Yonesaburo Tsukiji

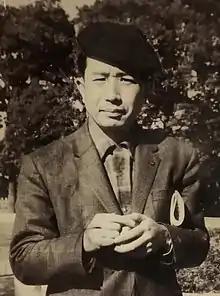
Tsukiji in 1958

was a Japanese special effects director who worked on eleven films in a career spanning twenty-one years. Tsukiji co-designed Gamera with Masao Yagi, Noriaki Yuasa, and Akira Inoue.